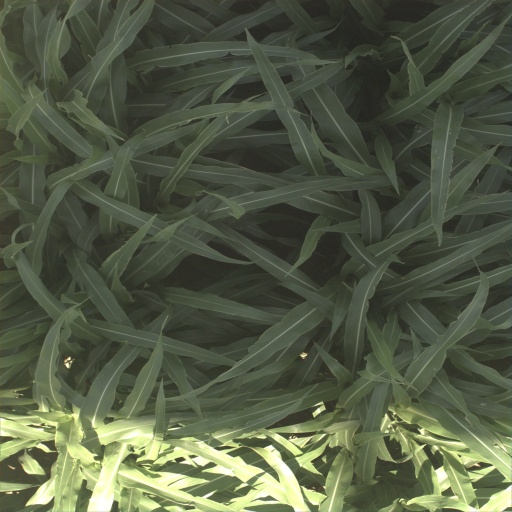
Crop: sorghum